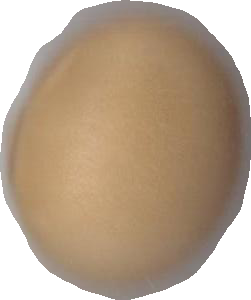
Variety: Grobogan